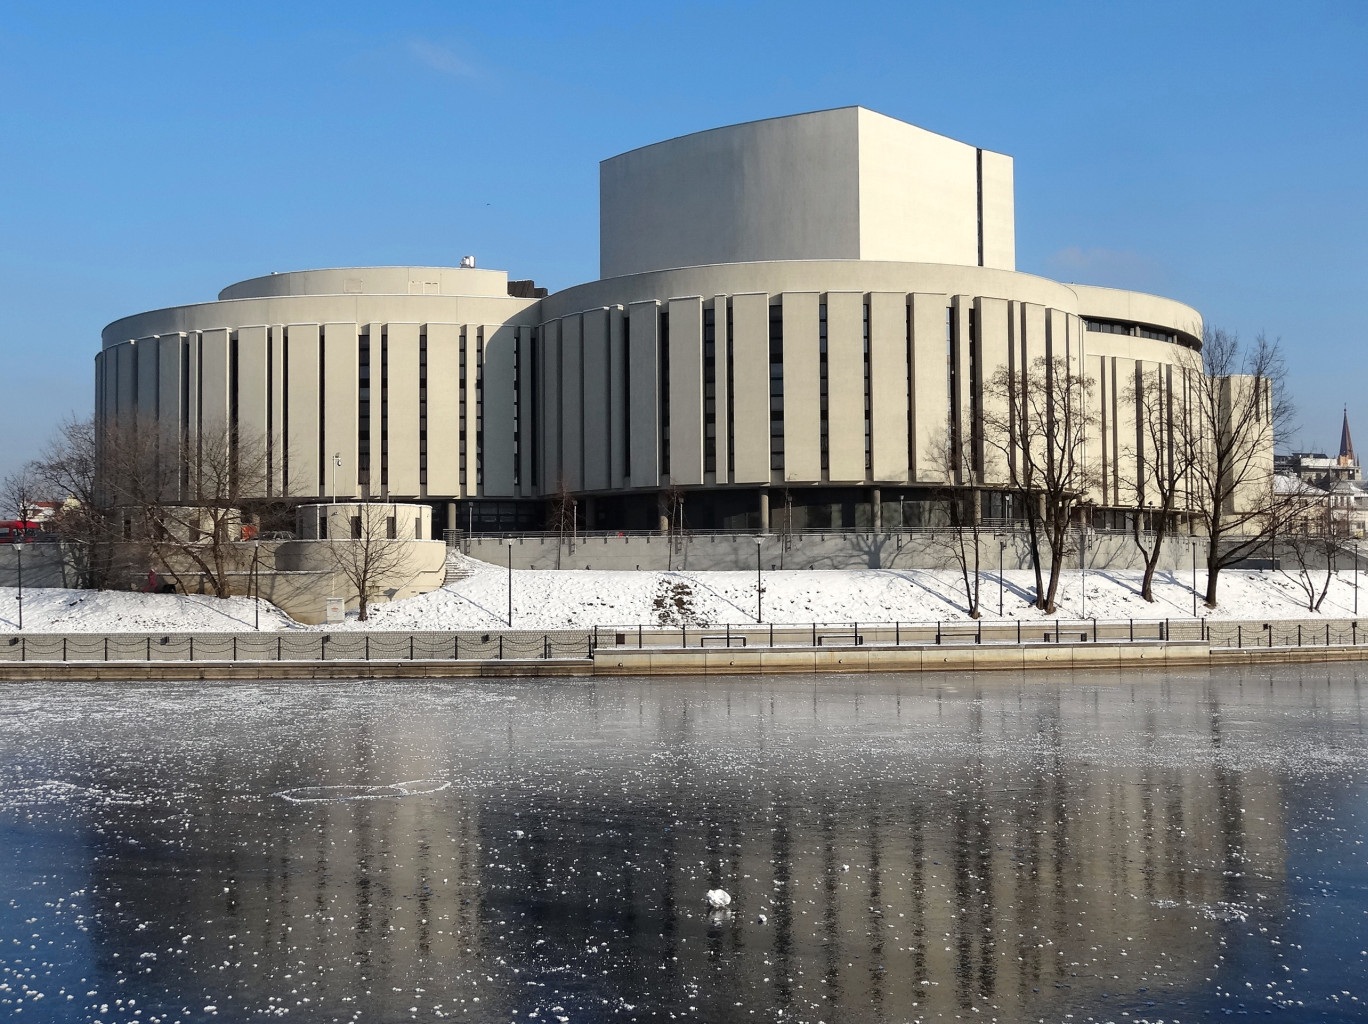
architecture, building, reflection, opera, waterfront, poland, culture, nova, cultural, power station, bydgoszcz, outdoor structure